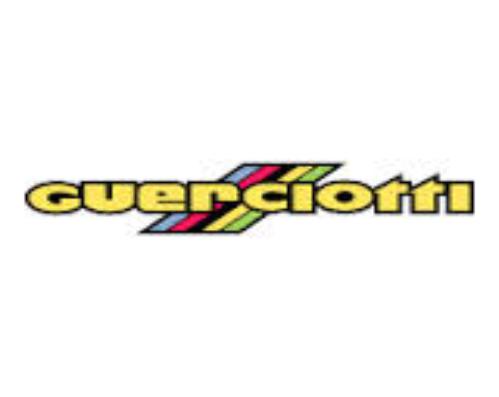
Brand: guerciotti
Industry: Transportation